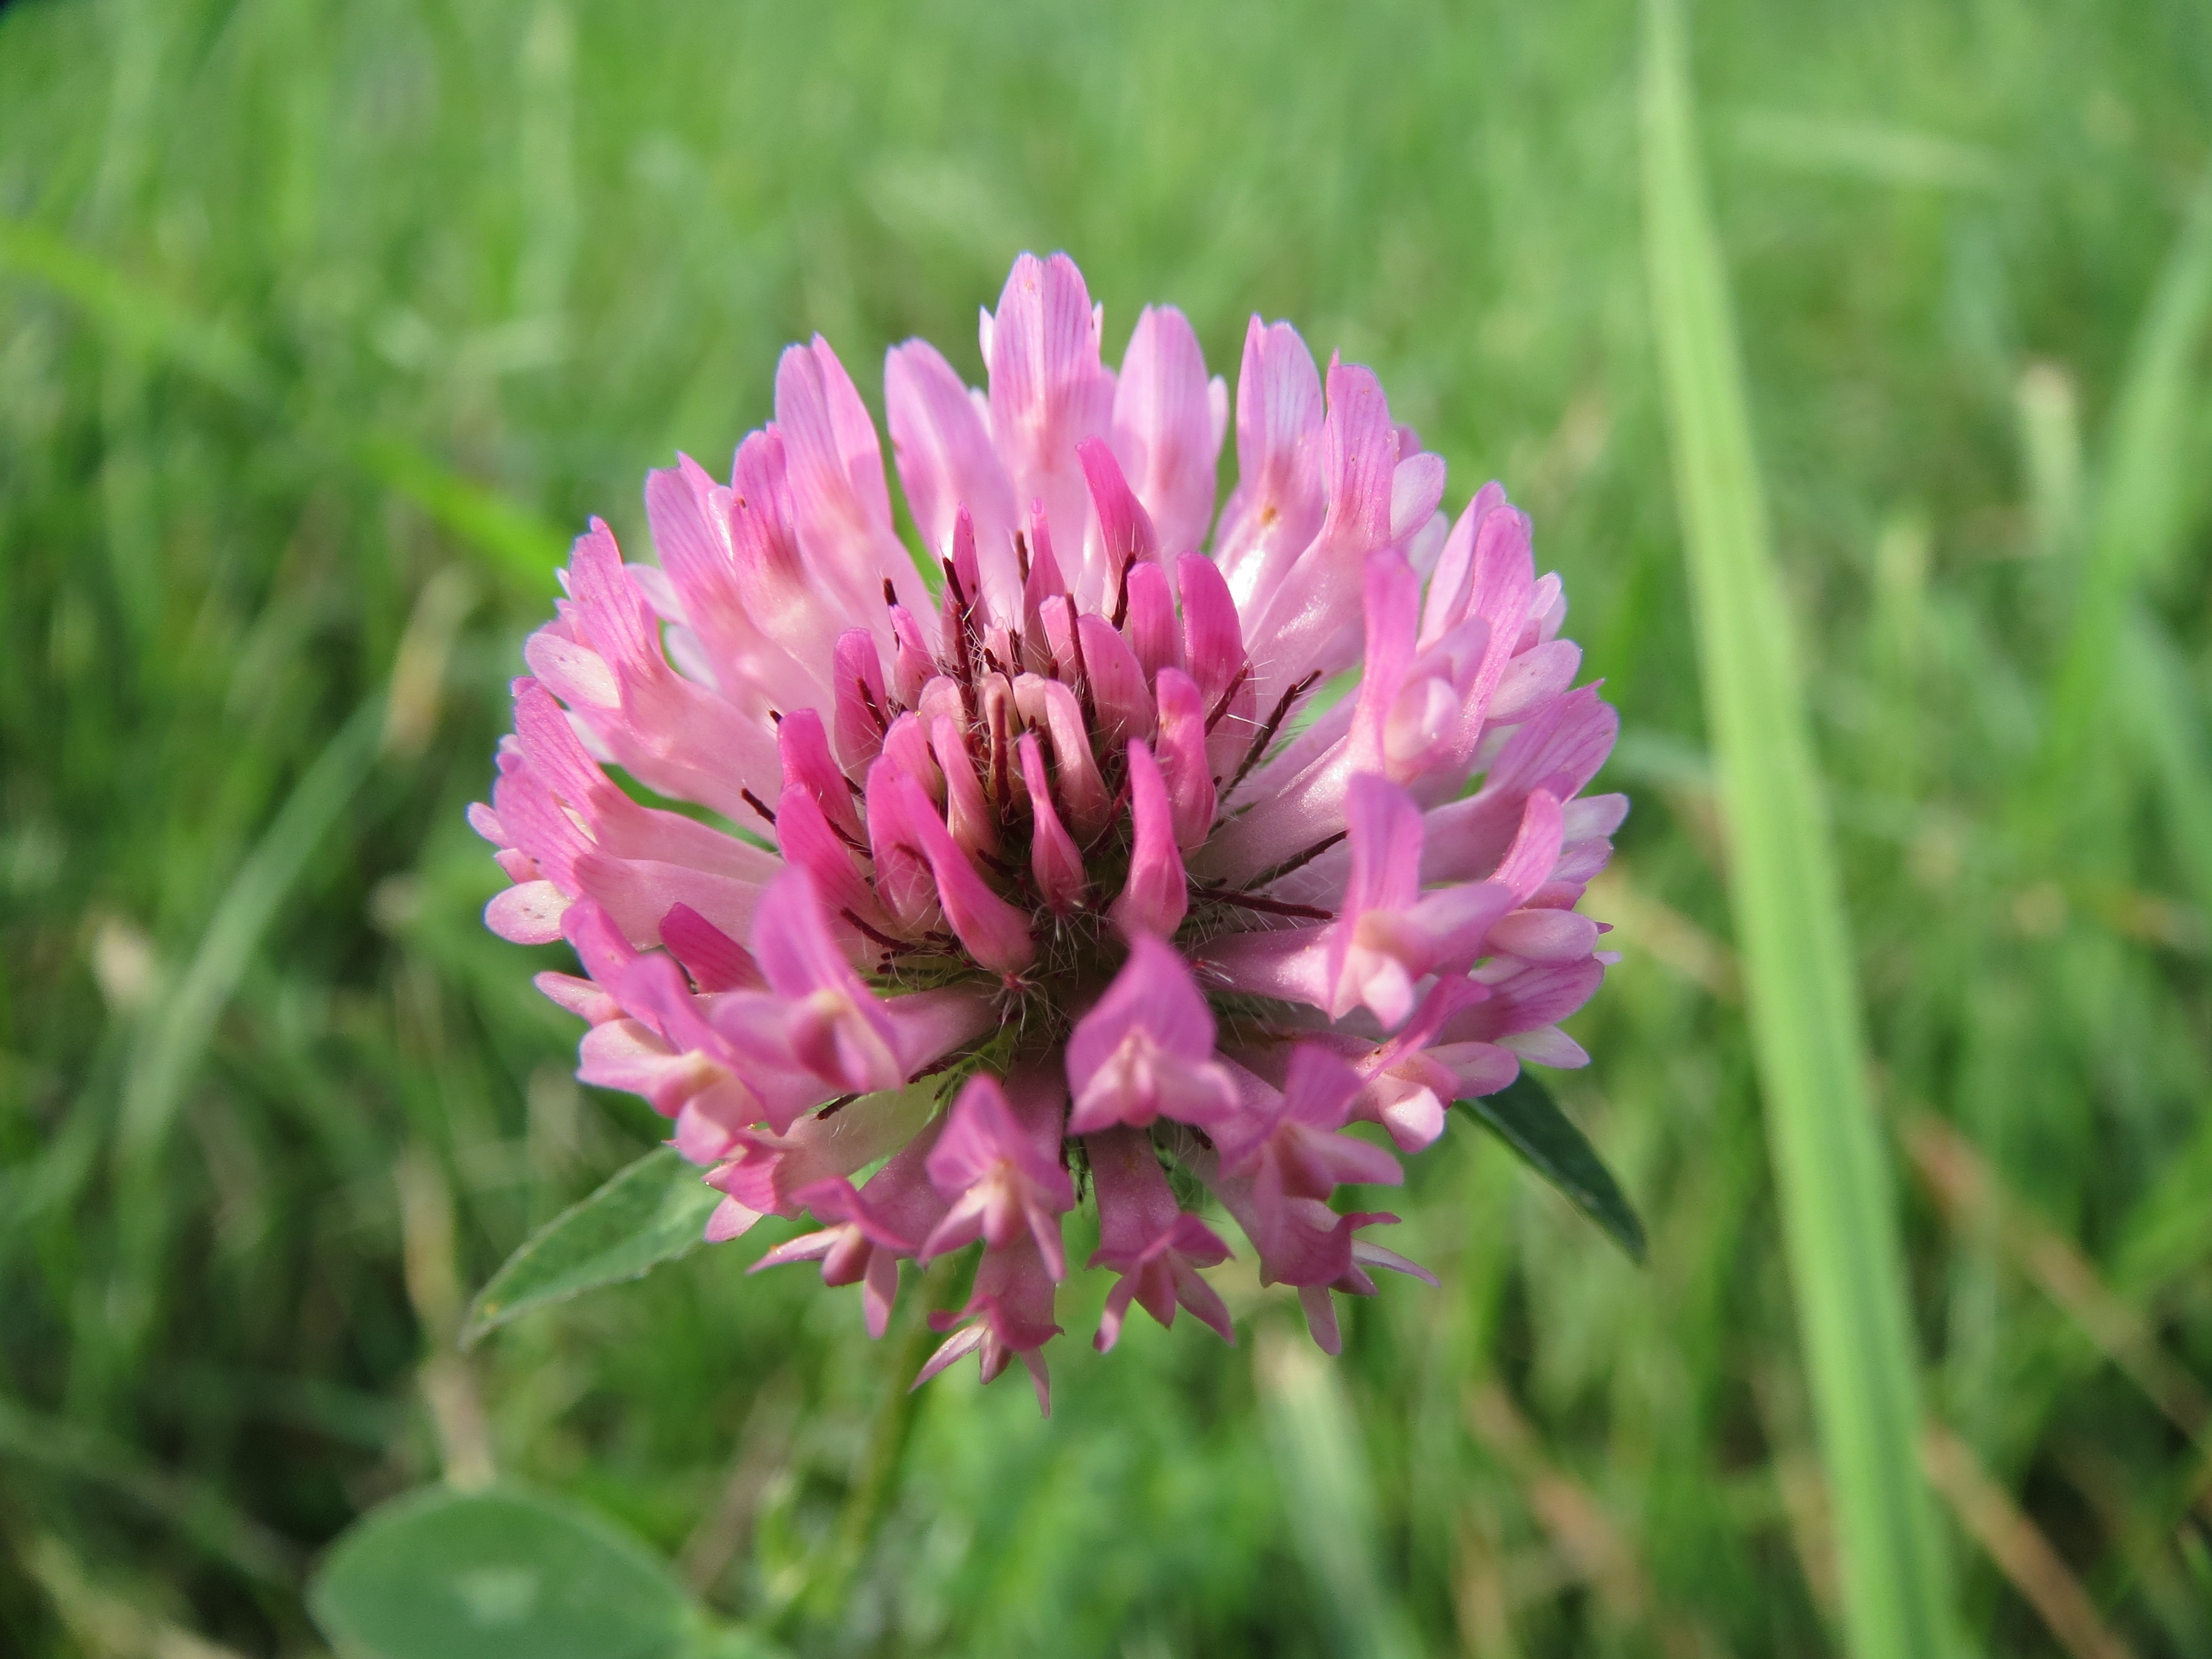
grass, plant, meadow, prairie, flower, petal, herb, produce, vegetable, macro, botany, flora, clover, wildflower, species, chives, macro photography, inflorescence, flowering plant, red clover, trifolium pratense, grass family, land plant